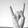
ASL letter: Y